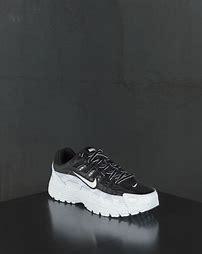
Brand: Nike
Model: P 6000